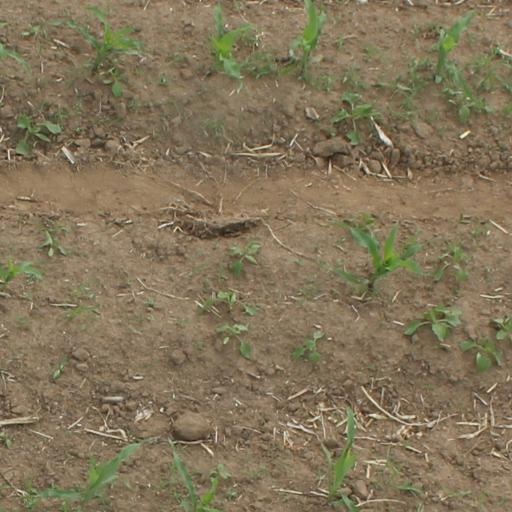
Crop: maize; corn